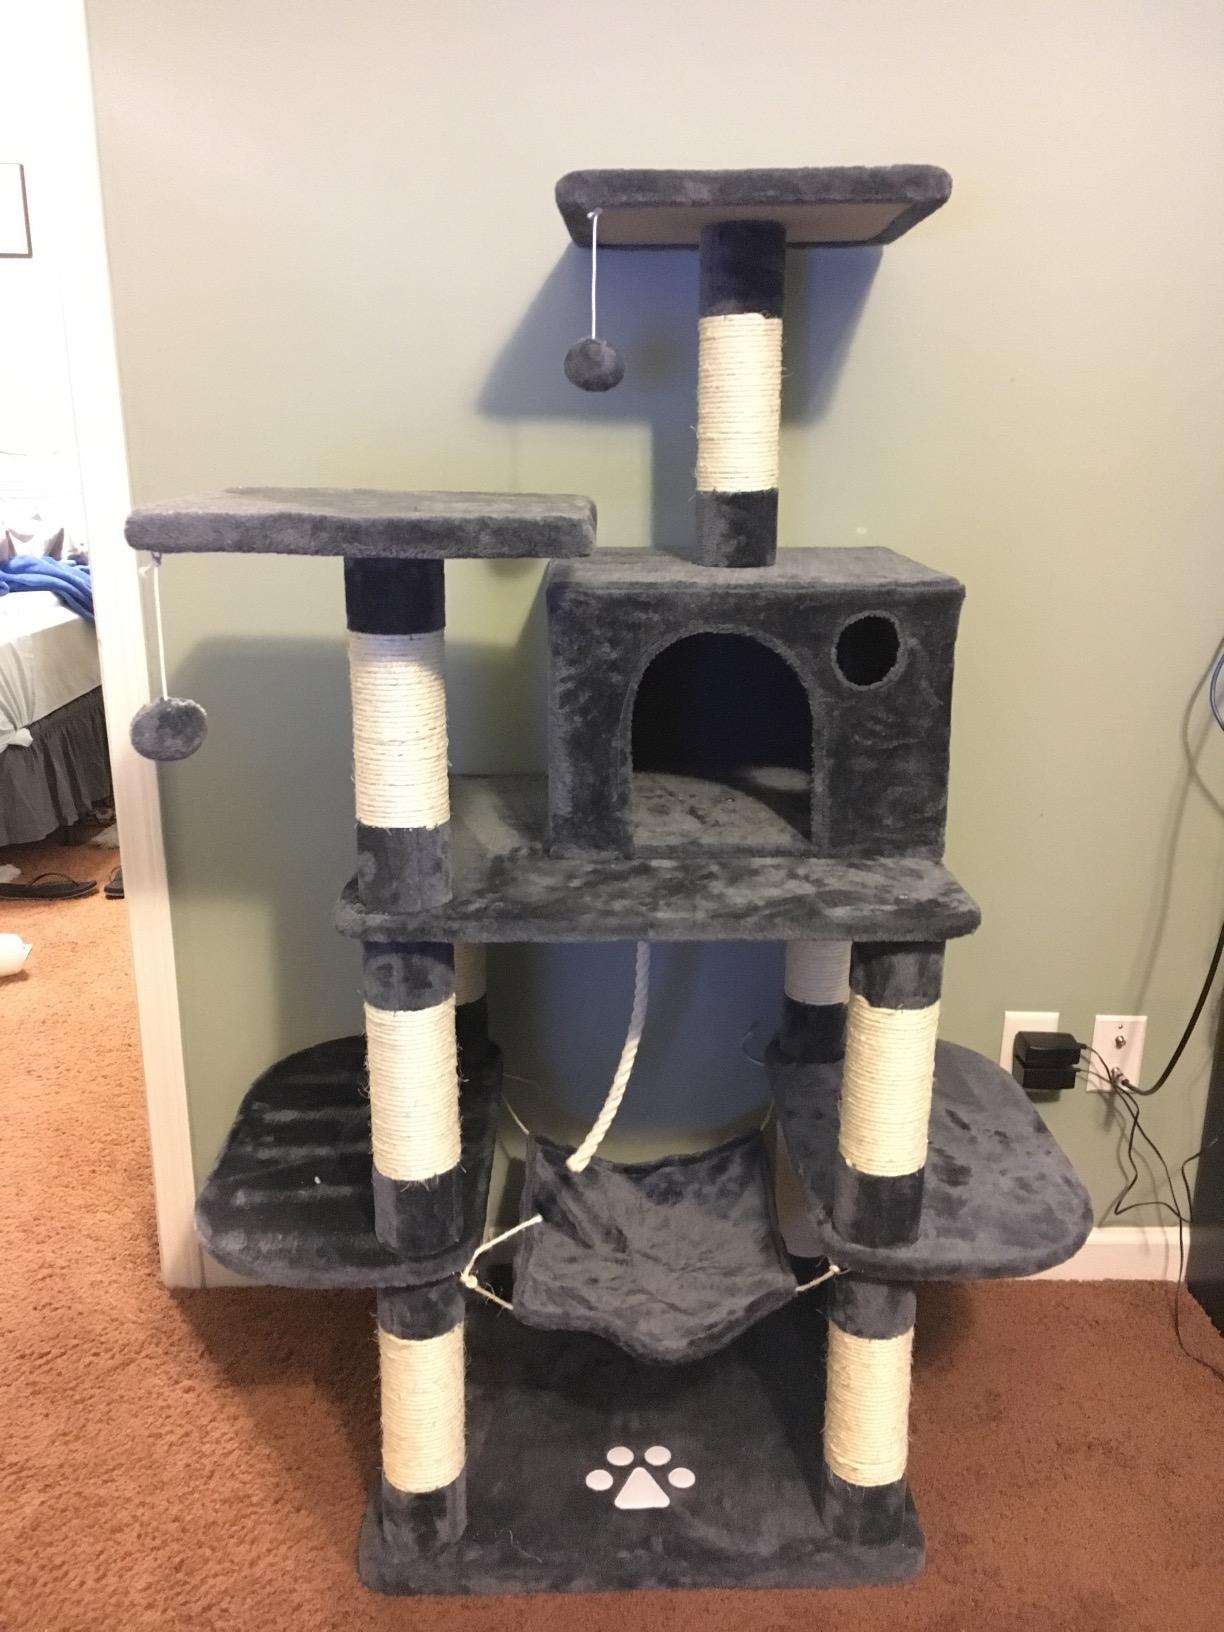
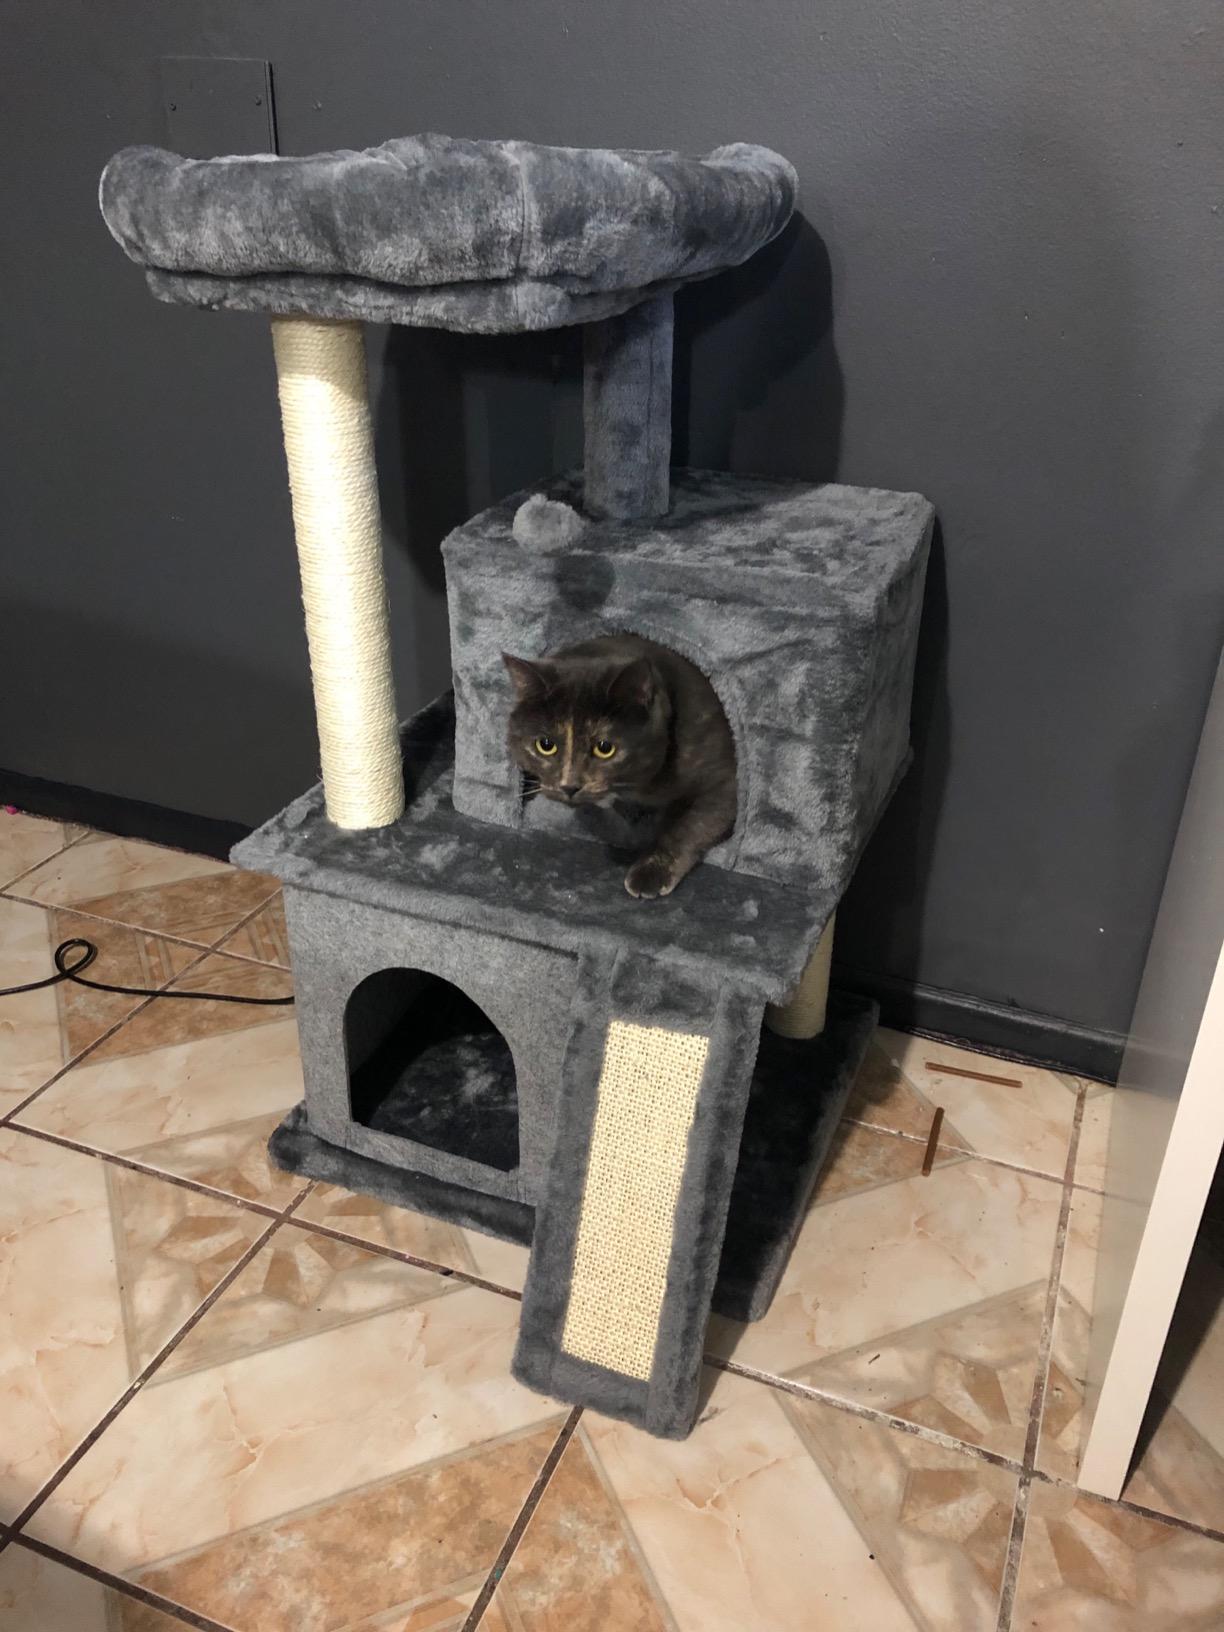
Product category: items_cat tree
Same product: no